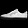
Label: Sneaker